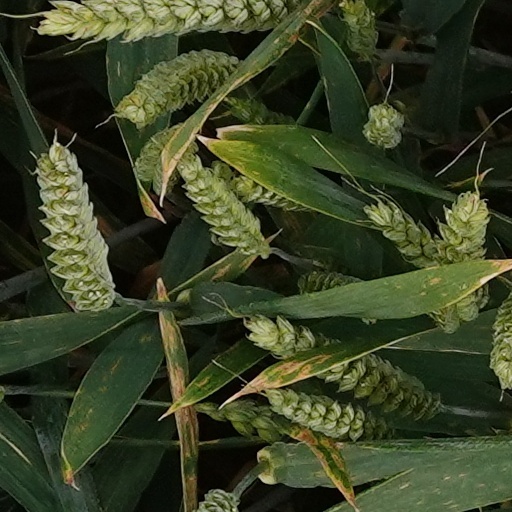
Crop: wheat